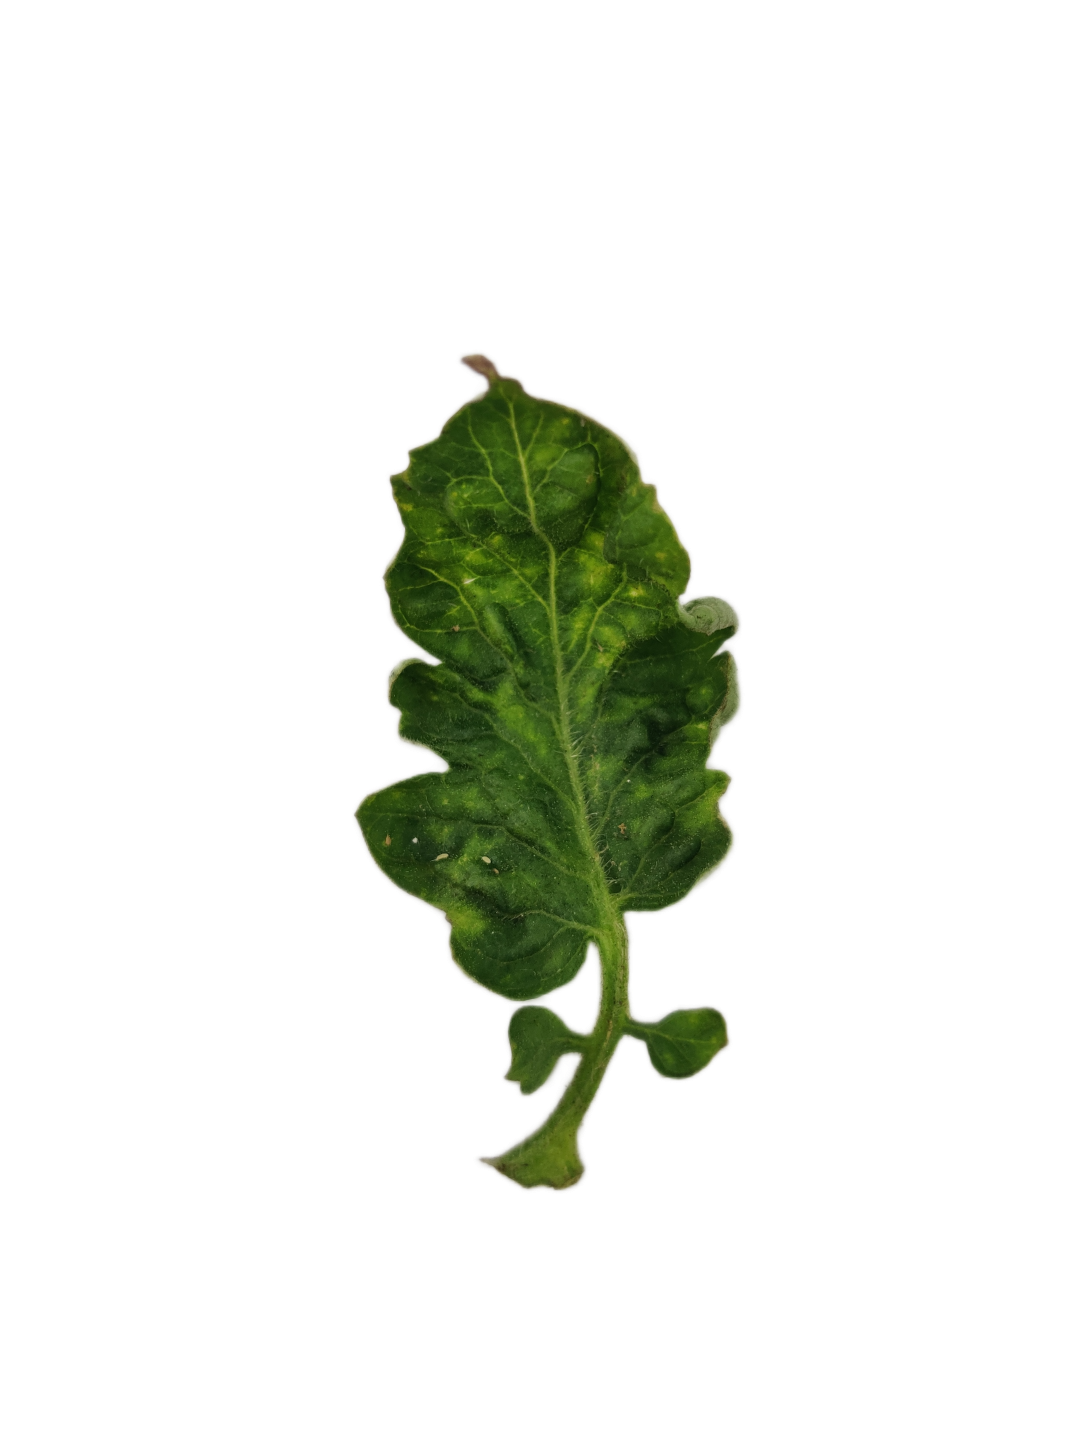
Crop: Tomato
Label: Mosaic